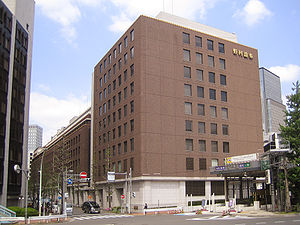
Nomura Holdings
Nomuras hovedkvarter i Tokyo
Nomura Holdings, Inc. er en japansk finansvirksomhed og et principielt medlem af Nomura Keiretsu. Koncernen driver forretninger indenfor investering, bank, finansiering og værdipapirer. Koncernen har hovedkvarter i Nihonbashi i Chuuou i Tokyo.